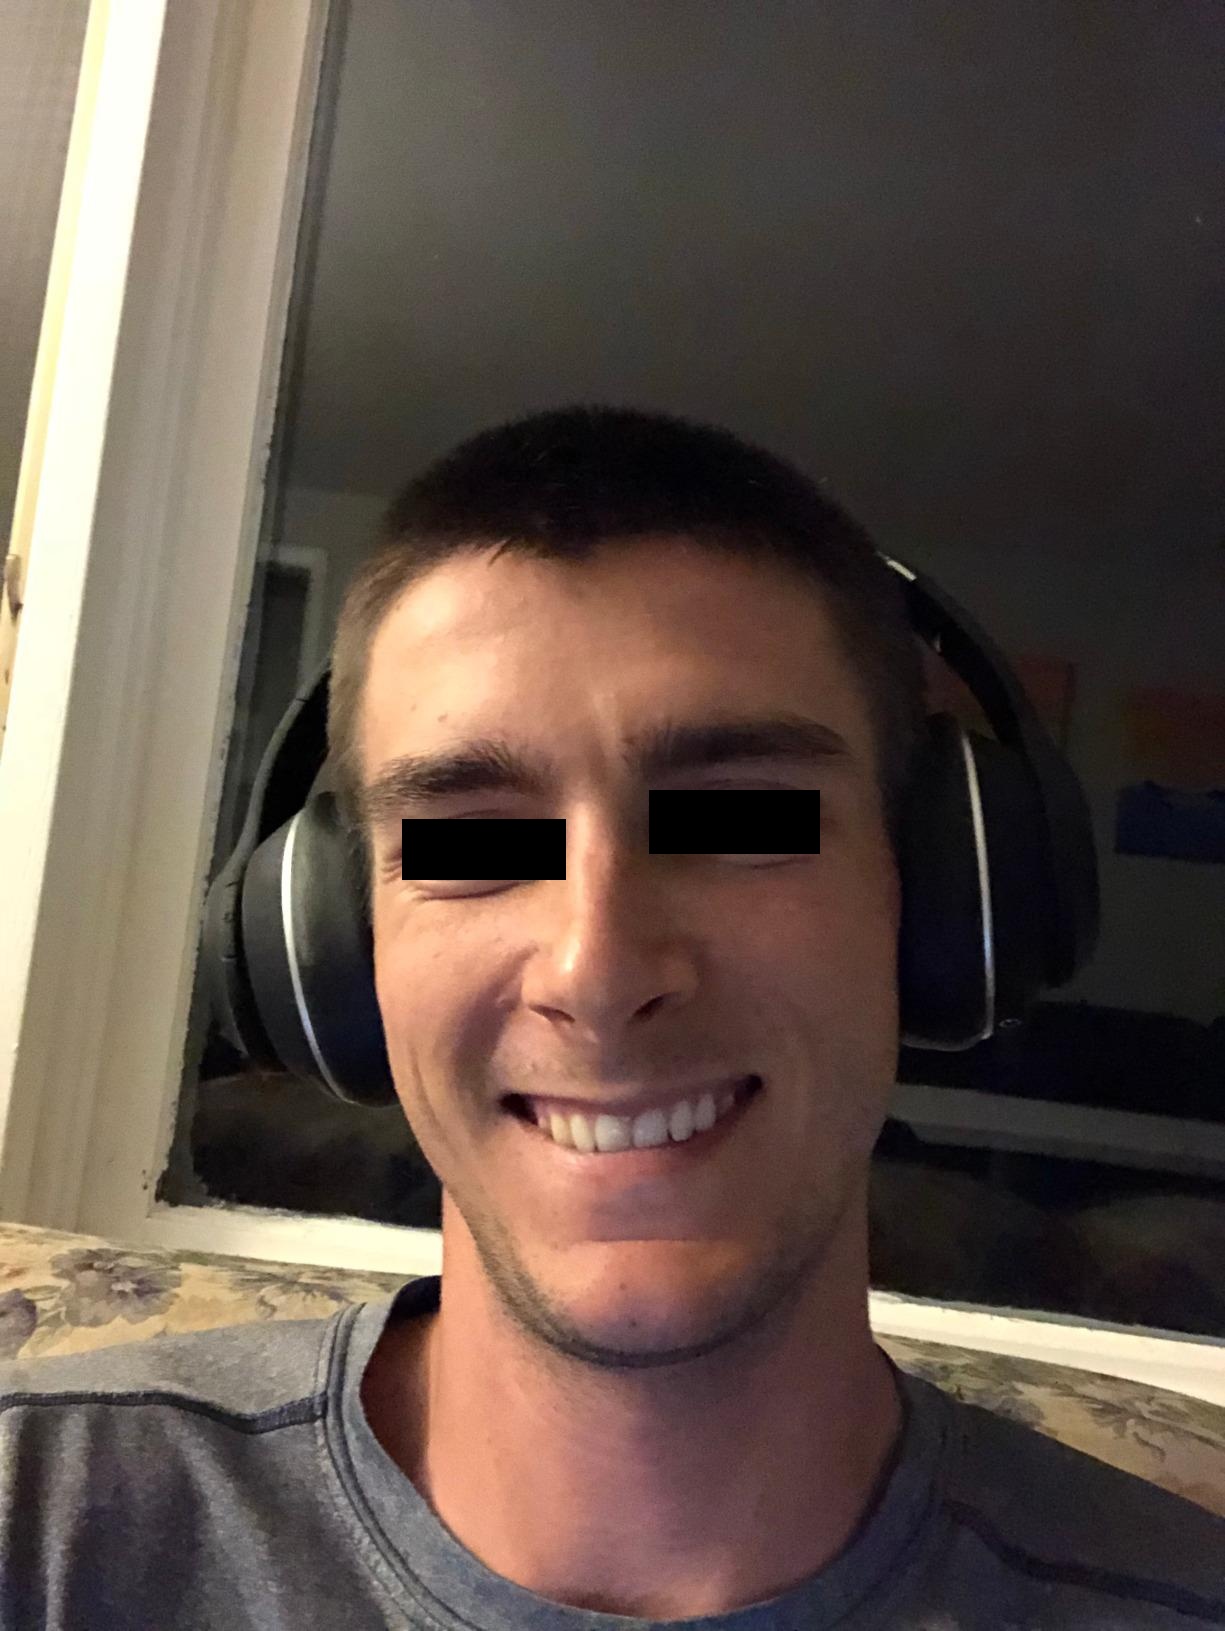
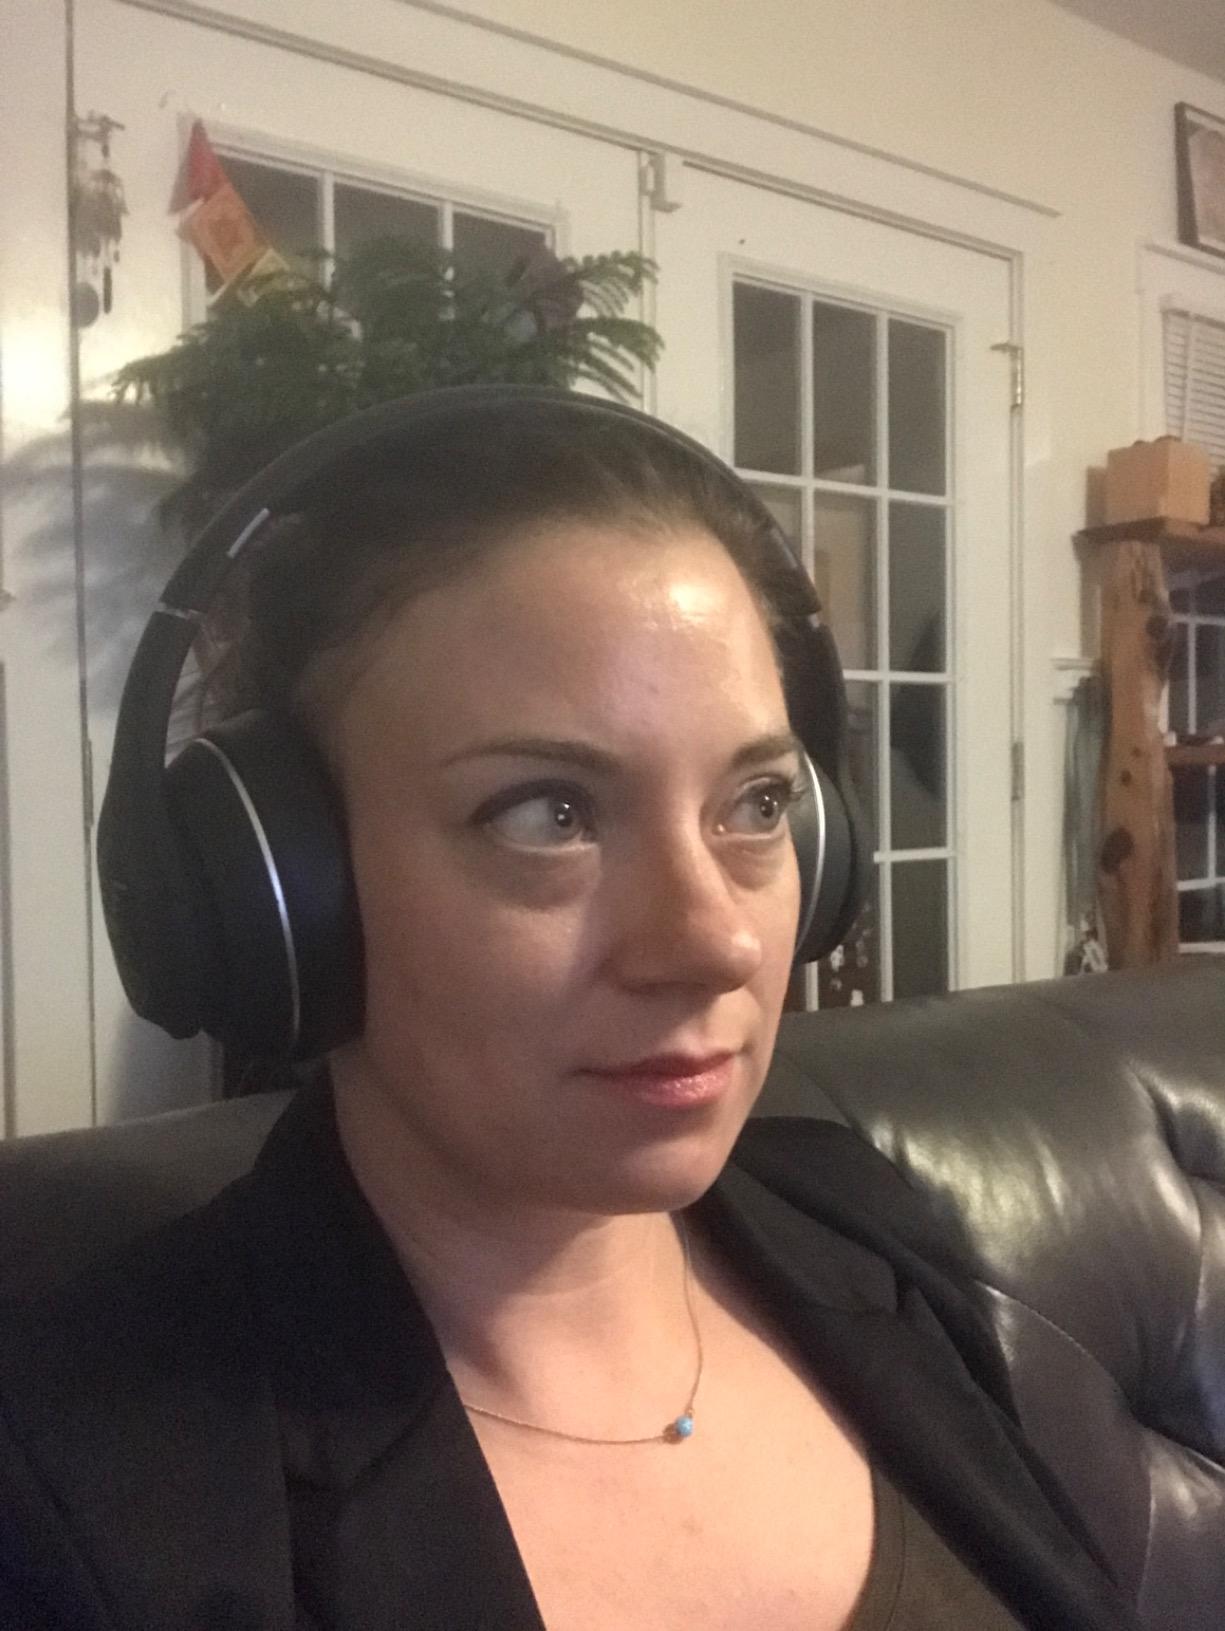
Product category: headphones
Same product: yes